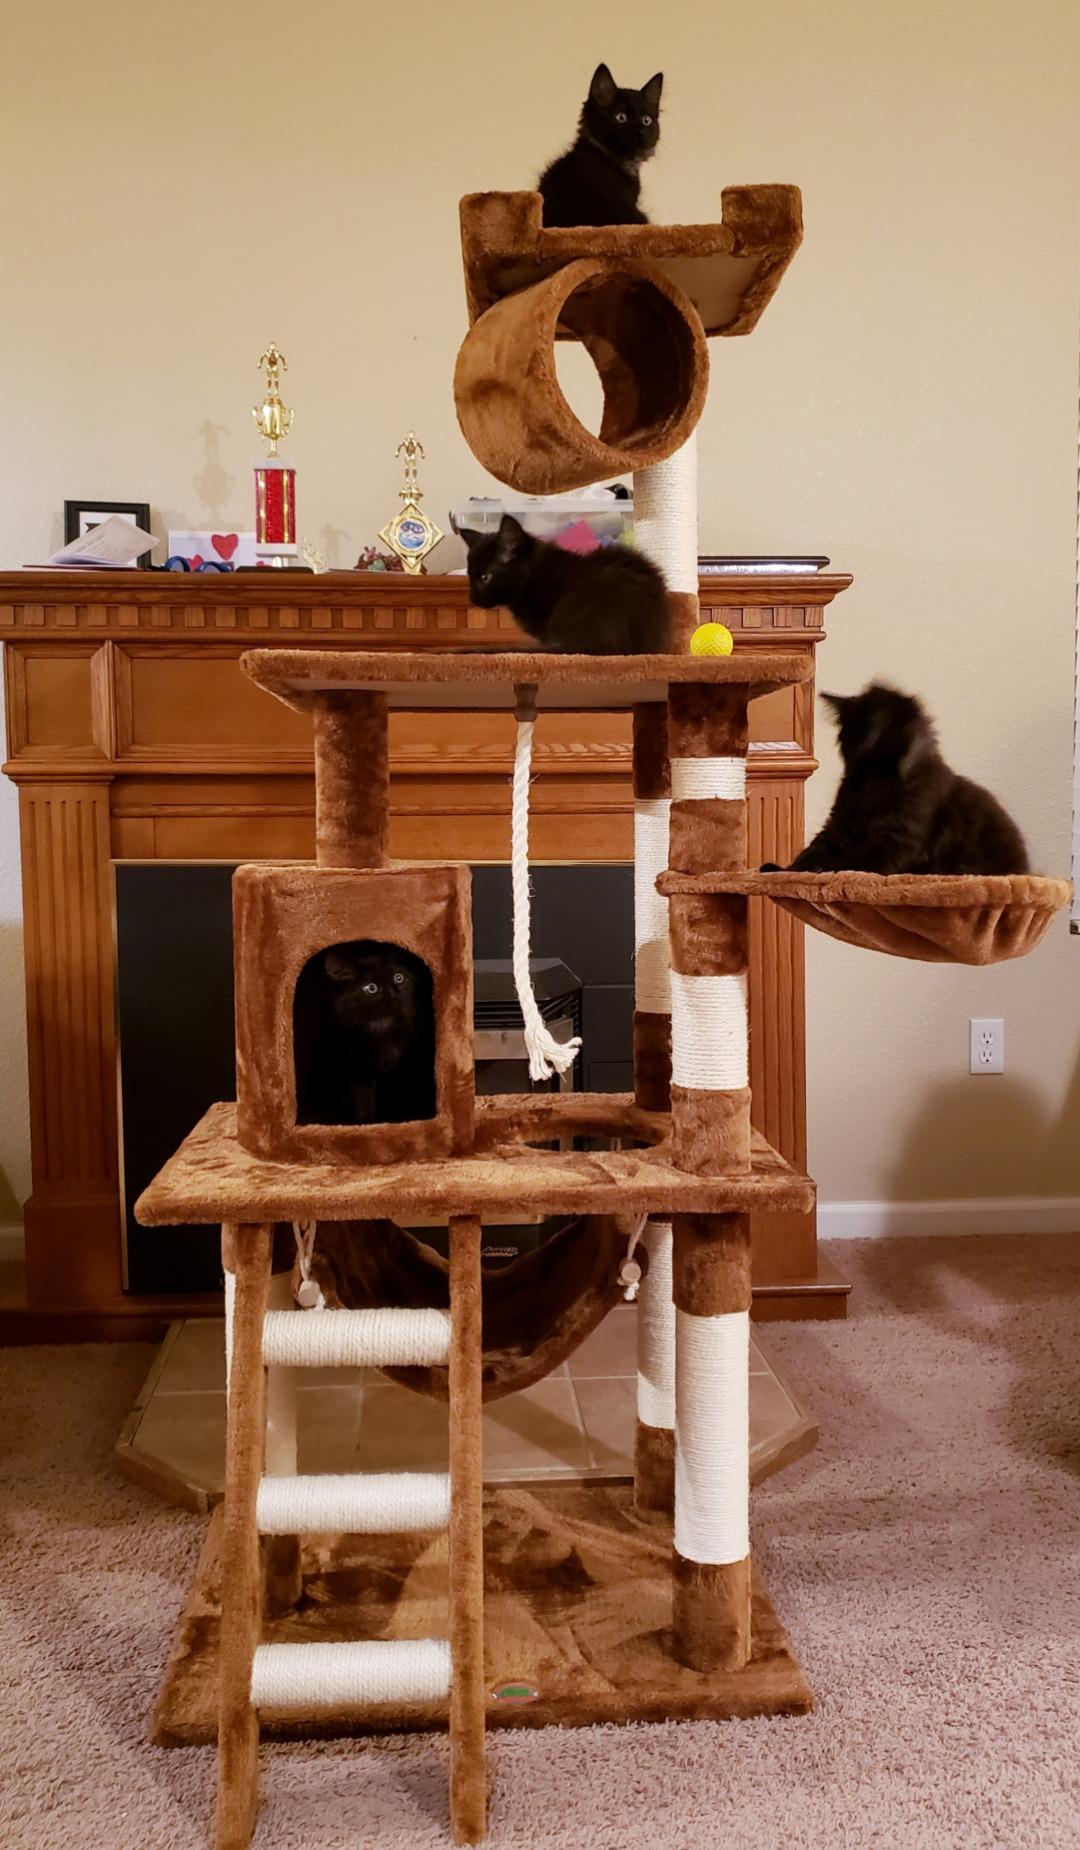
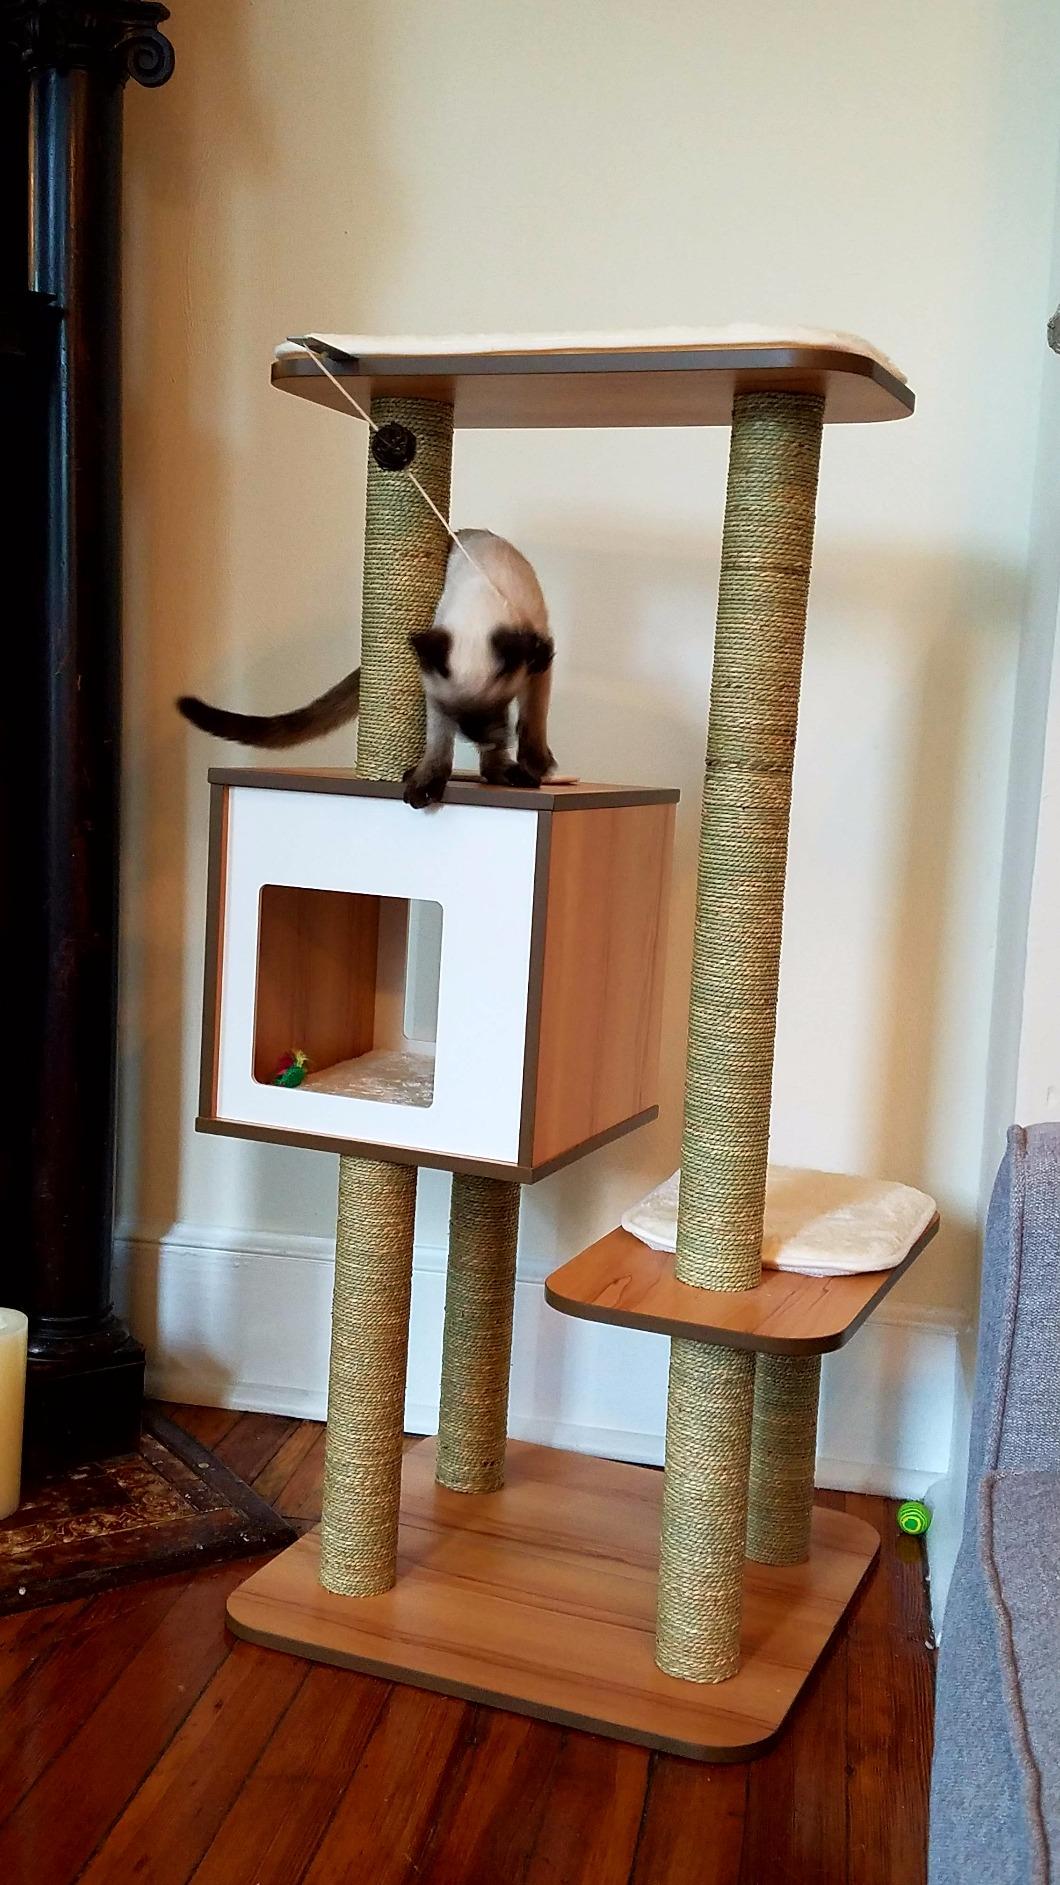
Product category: items_cat tree
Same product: no